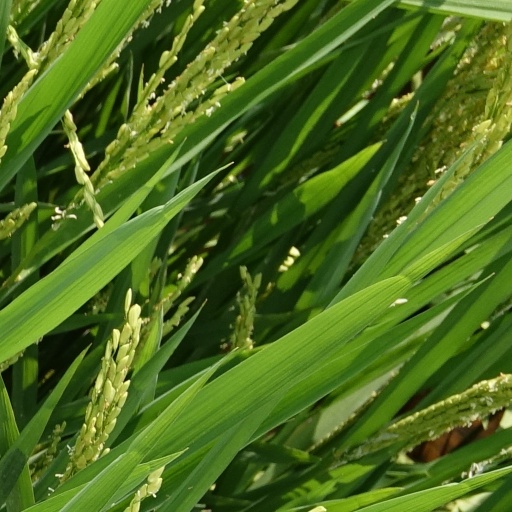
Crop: rice